1908 Club Atlético Boca Juniors season

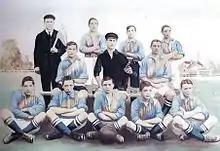

The 1908 Club Atlético Boca Juniors season was the squad's debuting season in Primera B (then named "Segunda División"), the 2nd. level of Argentine league system. After winning some friendly tournaments, the executives of the club decided to affiliate it to the Argentine Football Association. As there was no promotion and relegation system by then, Boca Juniors registered to the second level to play official competitions for the first time in the history of the club.